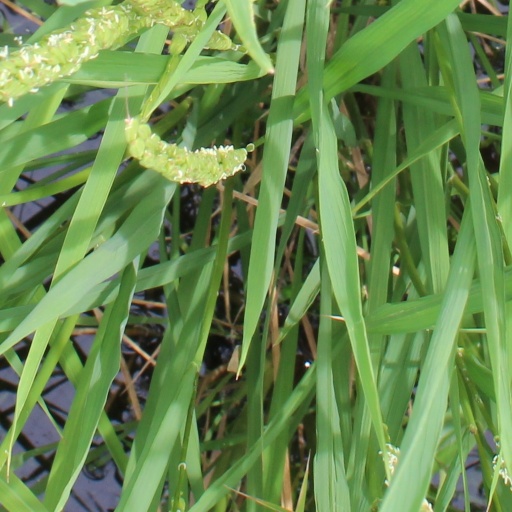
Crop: rice